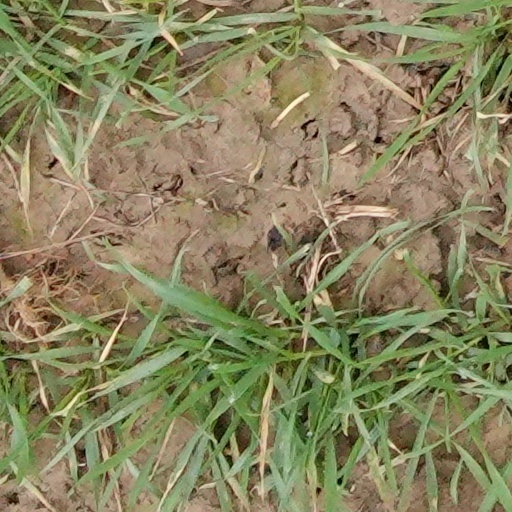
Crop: wheat